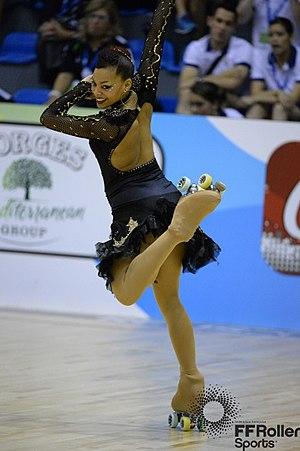
Aline Sepho - Championne de France
Le patinage artistique à roulettes est un sport de la Fédération Française de Roller et de skatebord.